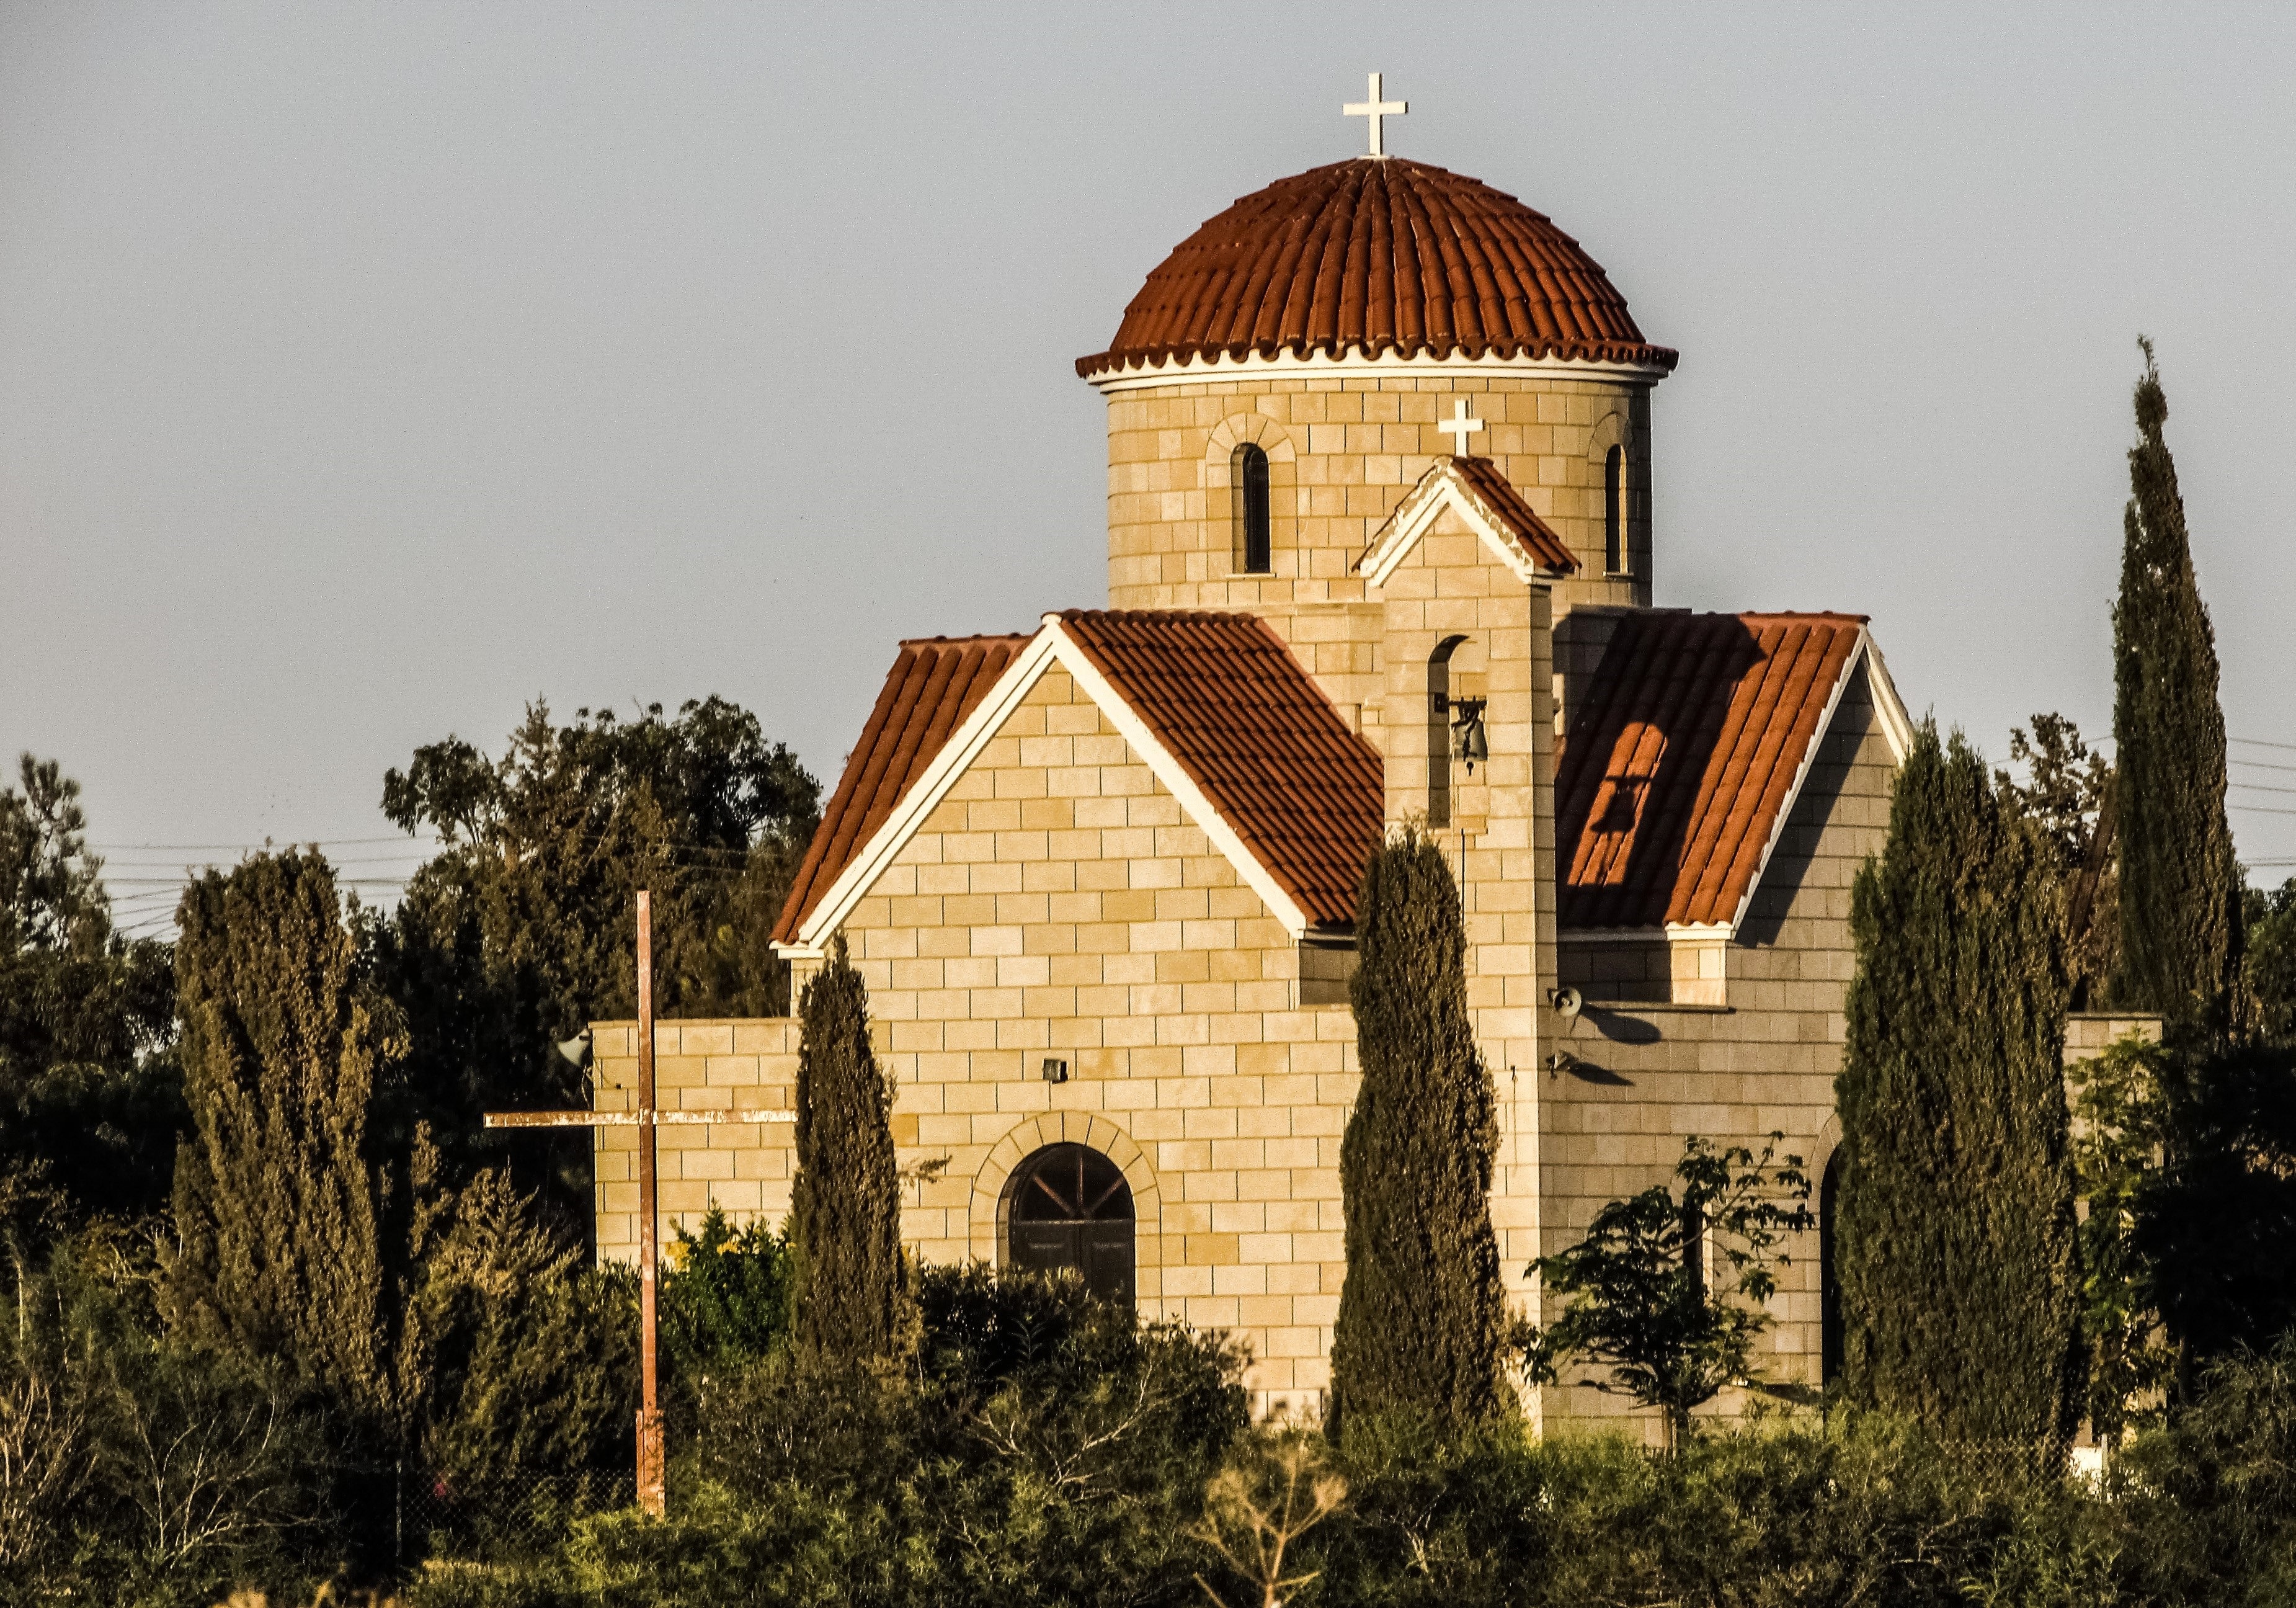
architecture, house, building, tower, religion, church, chapel, place of worship, monastery, christianity, orthodox, cyprus, sotira, ayios nikodimos, spanish missions in california